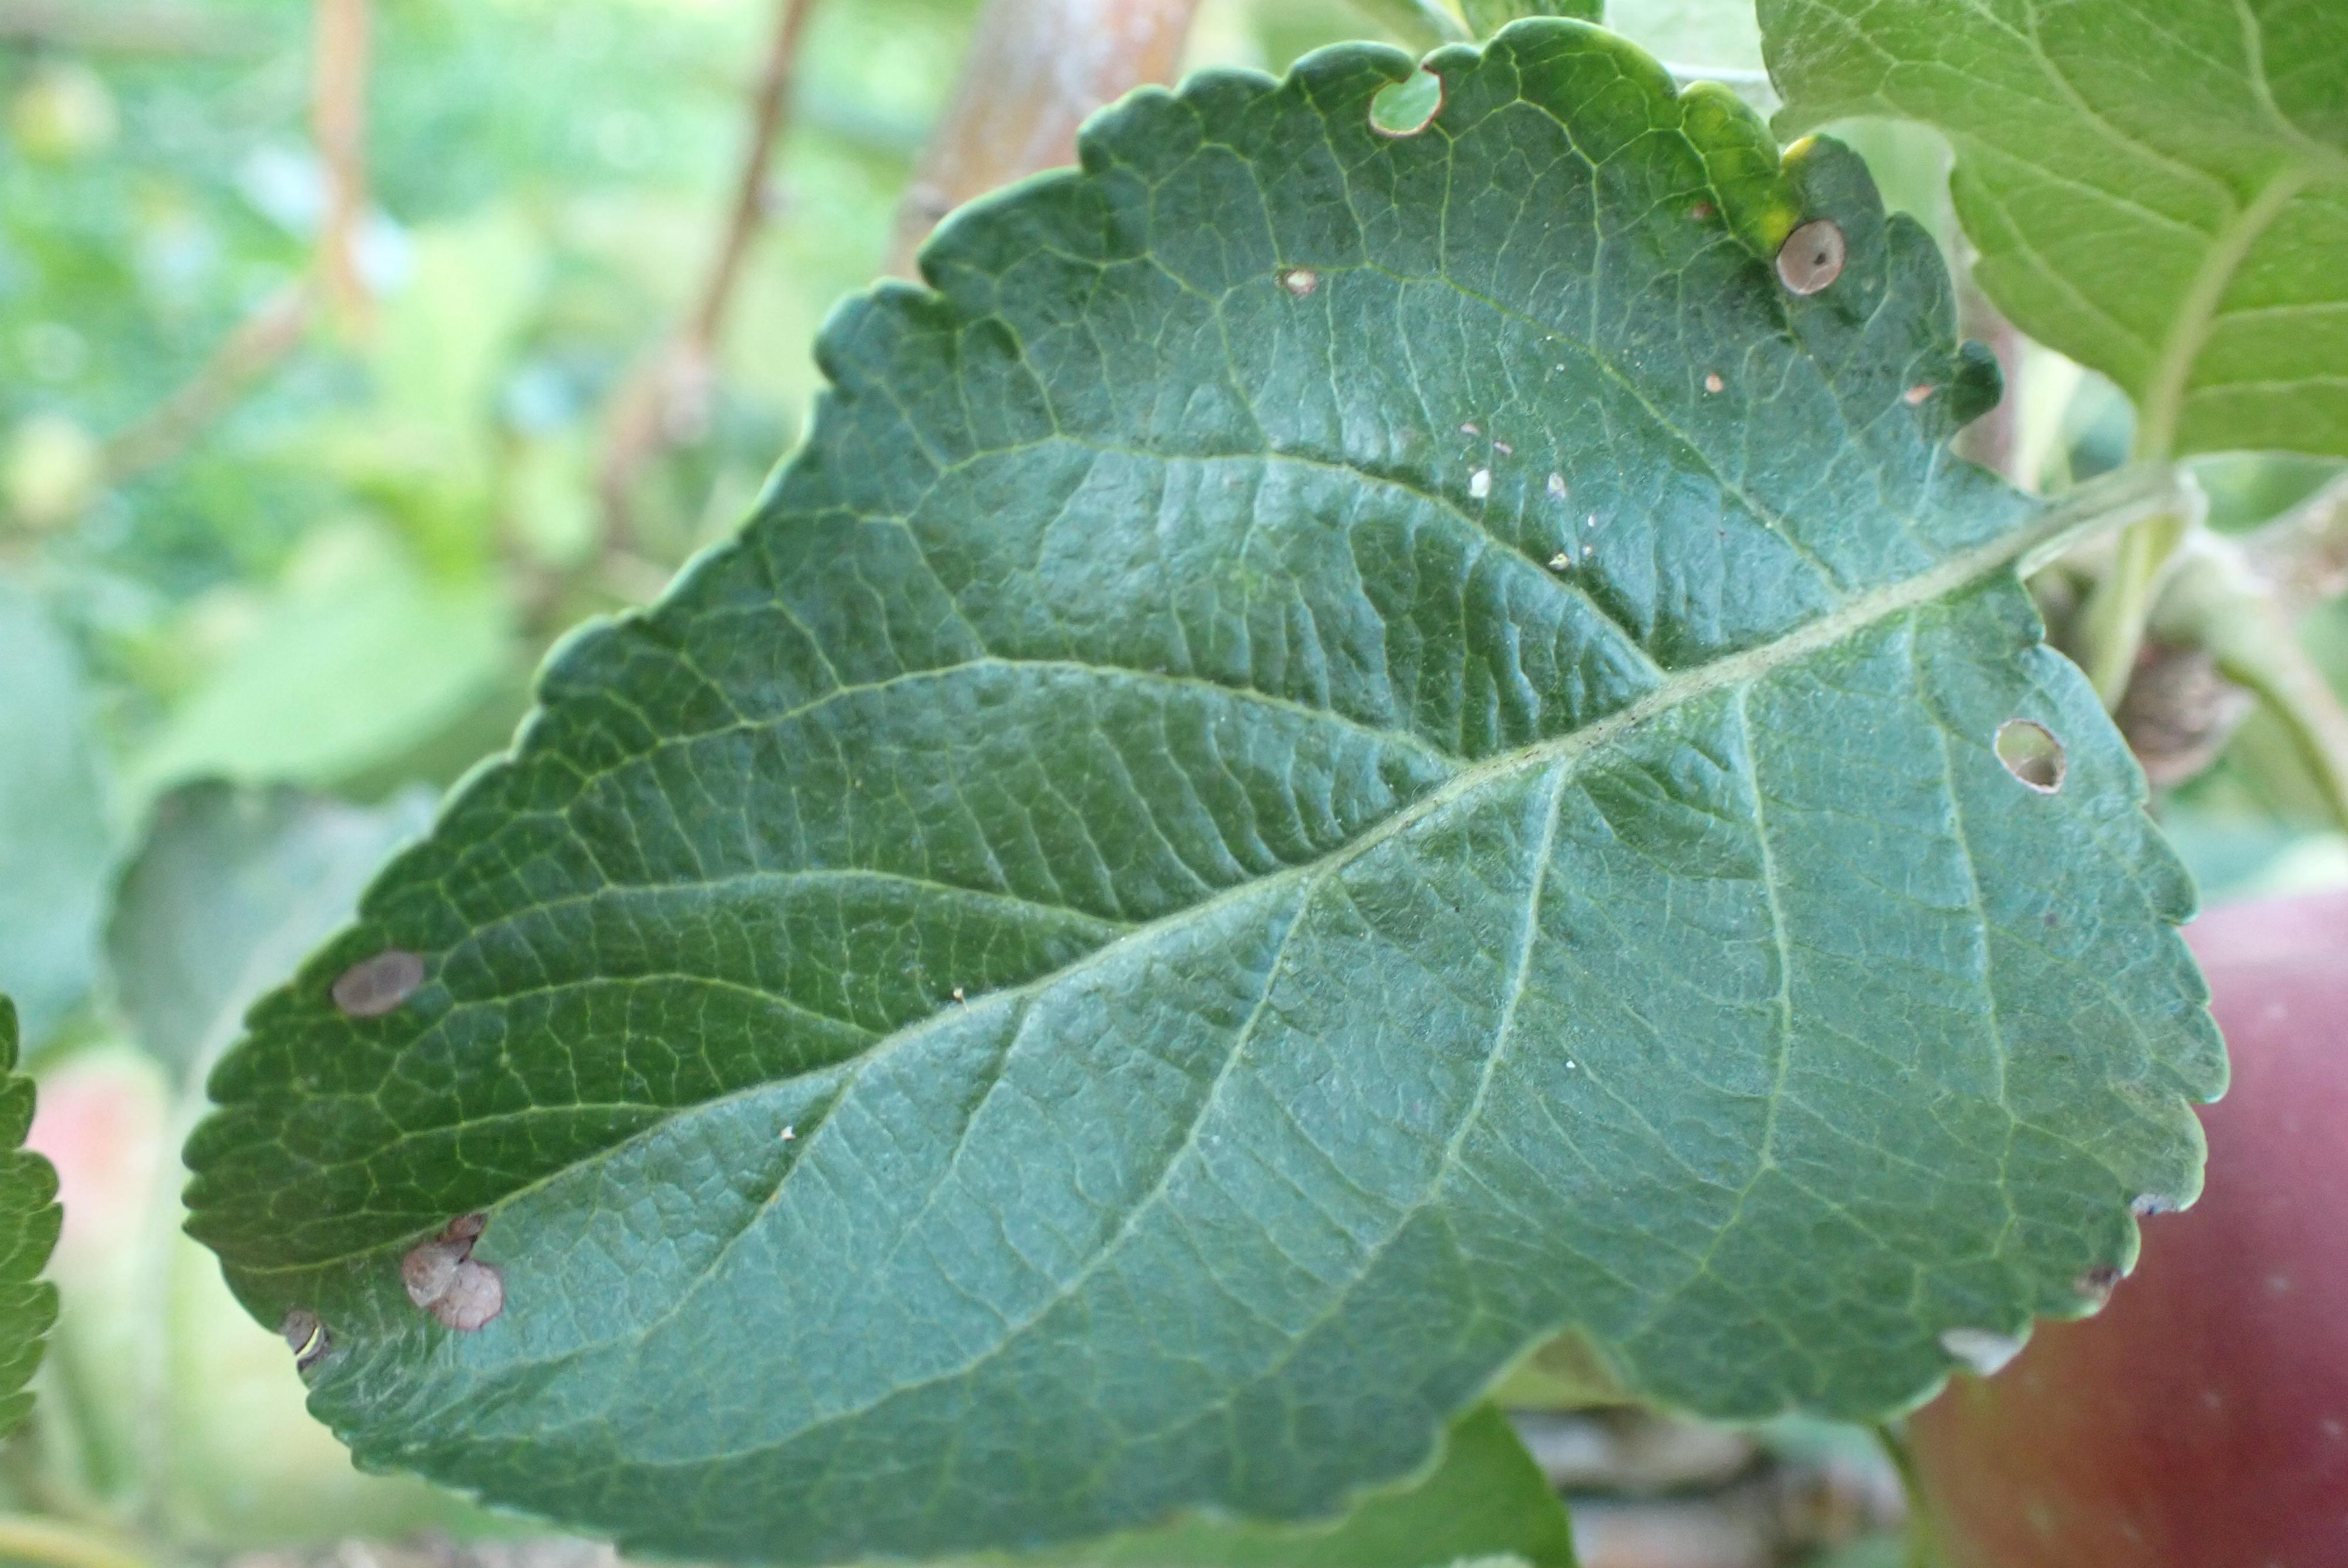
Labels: frog_eye_leaf_spot